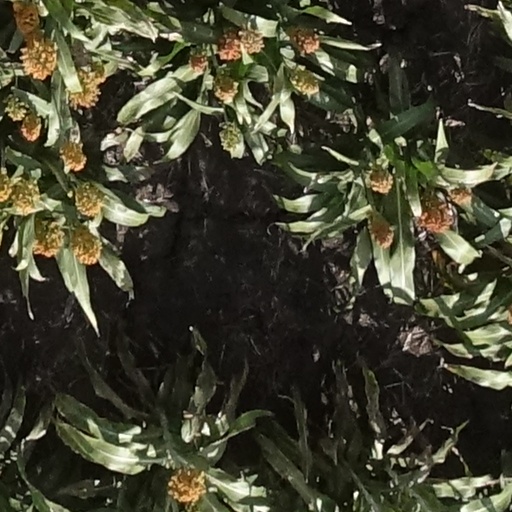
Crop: sorghum